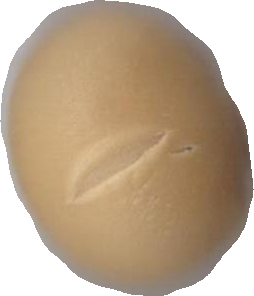
Variety: Dega